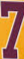
Number: 7